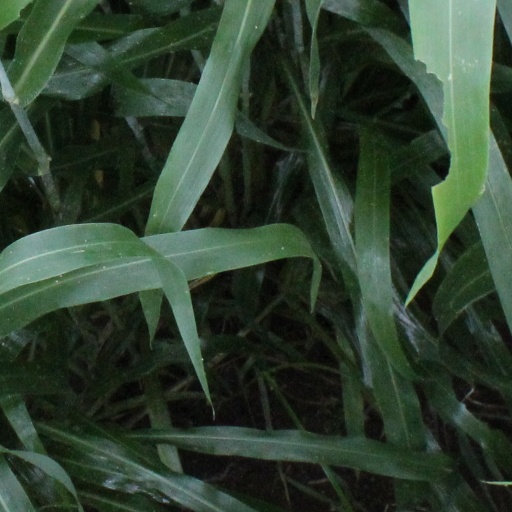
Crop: sorghum